Harry Burnett

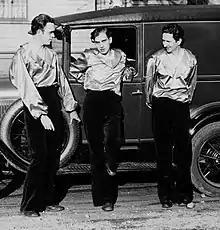
Forman Brown, Harry Burnett and Roddy Brandon

Harry Burnett (January 6, 1901May 28, 1993) was the designer of the Yale Puppeteers. He was also a mask creator. In "Better Angel", Forman Brown's early gay novel, he is Derry.